Red Cedar River (Michigan)

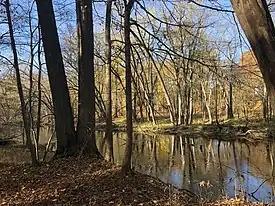
Red Cedar River in Okemos.

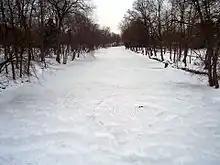
The river in winter.

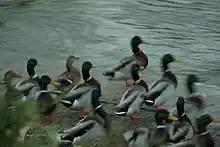
Mallards entering the river on the campus of MSU.

The Red Cedar River is a river in the U.S. state of Michigan. The river, which is a tributary of the Grand River in Michigan's Lower Peninsula, drains a watershed of approximately in the Lansing–East Lansing metropolitan area and suburban and rural areas to the east. The river flows through the campus of Michigan State University, and is considered a cultural symbol of the school, including being mentioned in the school's fight song.